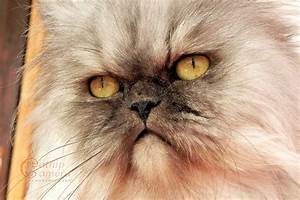
Label: cat